Battle of Mons

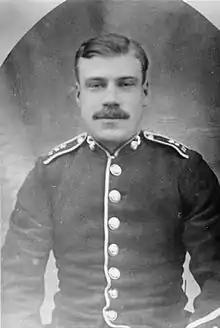
Sidney Godley VC

Private Sidney Godley took over and covered the fusilier retreat at the end of the battle but when it was his time to retreat he disabled the gun by throwing parts into the canal then surrendered. Dease and Godley were awarded the Victoria Cross, the first awards of the First World War. An equally brave attempt was made by Captain Theodore Wright of the Royal Engineers, who attempted to blow up five of the bridges that crossed the canal in a three mile run. He managed to destroy the Jemappes pass but while setting up charges at Mariette he was struck in the head by a projectile fragment and had to retreat. Having retreated for a small while, he nonetheless tried again protected by the cover fire of the Northumberland Fusiliers. However, he slipped and fell in the canal, being saved by a comrade and forced to give up the whole endeavour. For this action he was also awarded a Victoria Cross. Wright would be killed in action the following month at Vailly.